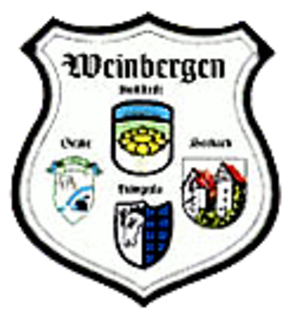
Weinbergen est une commune allemande de l'arrondissement d'Unstrut-Hainich, Land de Thuringe.